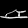
Label: Sandal